Rosa Maria Sardà

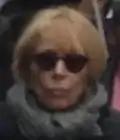
2012

Rosa María Sardà i Támaro (30 July 1941 – 11 June 2020) was a Spanish actress. Her career in theater ranks her as one of the leading actresses of the Spanish scene.